Kishinev pogrom

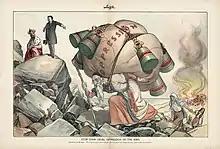
Cartoon of US President Theodore Roosevelt telling Tsar Nicholas II of Russia: "Stop your cruel oppression of the Jews"

The Russian ambassador to the United States, Count Arthur Cassini, characterised the 1903 pogrom as a reaction of financially hard-pressed peasants to Jewish creditors in an interview on 18 May 1903: